Rape during the Bangladesh Liberation War

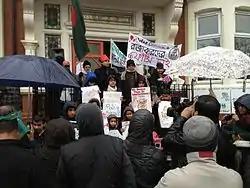
Bangladeshis in Manchester, in the United Kingdom, expressing solidarity with the 2013 Shahbagh Protest, which is demanding more rigorous punishment for those convicted of war crimes in 1971.

In 2008, after a 17-year investigation, the War Crimes Fact Finding Committee released documentation identifying 1,597 people who had taken part in the atrocities. The list included members of the Jamaat-e-Islami and the Bangladesh Nationalist Party, a political group founded in 1978. In 2010 the government of Bangladesh set up the International Crimes Tribunal (ICT) to investigate the atrocities of that era. While Human Rights Watch has been supportive of the tribunal, it has also been critical of reported harassment of lawyers representing the accused. Brad Adams, director of the Asia branch of Human Rights Watch, has said that those accused must be given the full protection of the law to avoid the risk of the trials not being taken seriously, and Irene Khan, a human rights activist, has expressed doubt about whether the mass rapes and killings of women will be addressed. Khan has said of her government's reaction: